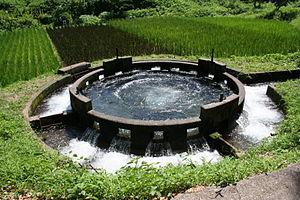
Dispositif de répartition de l'eau à Taketa au Japon.